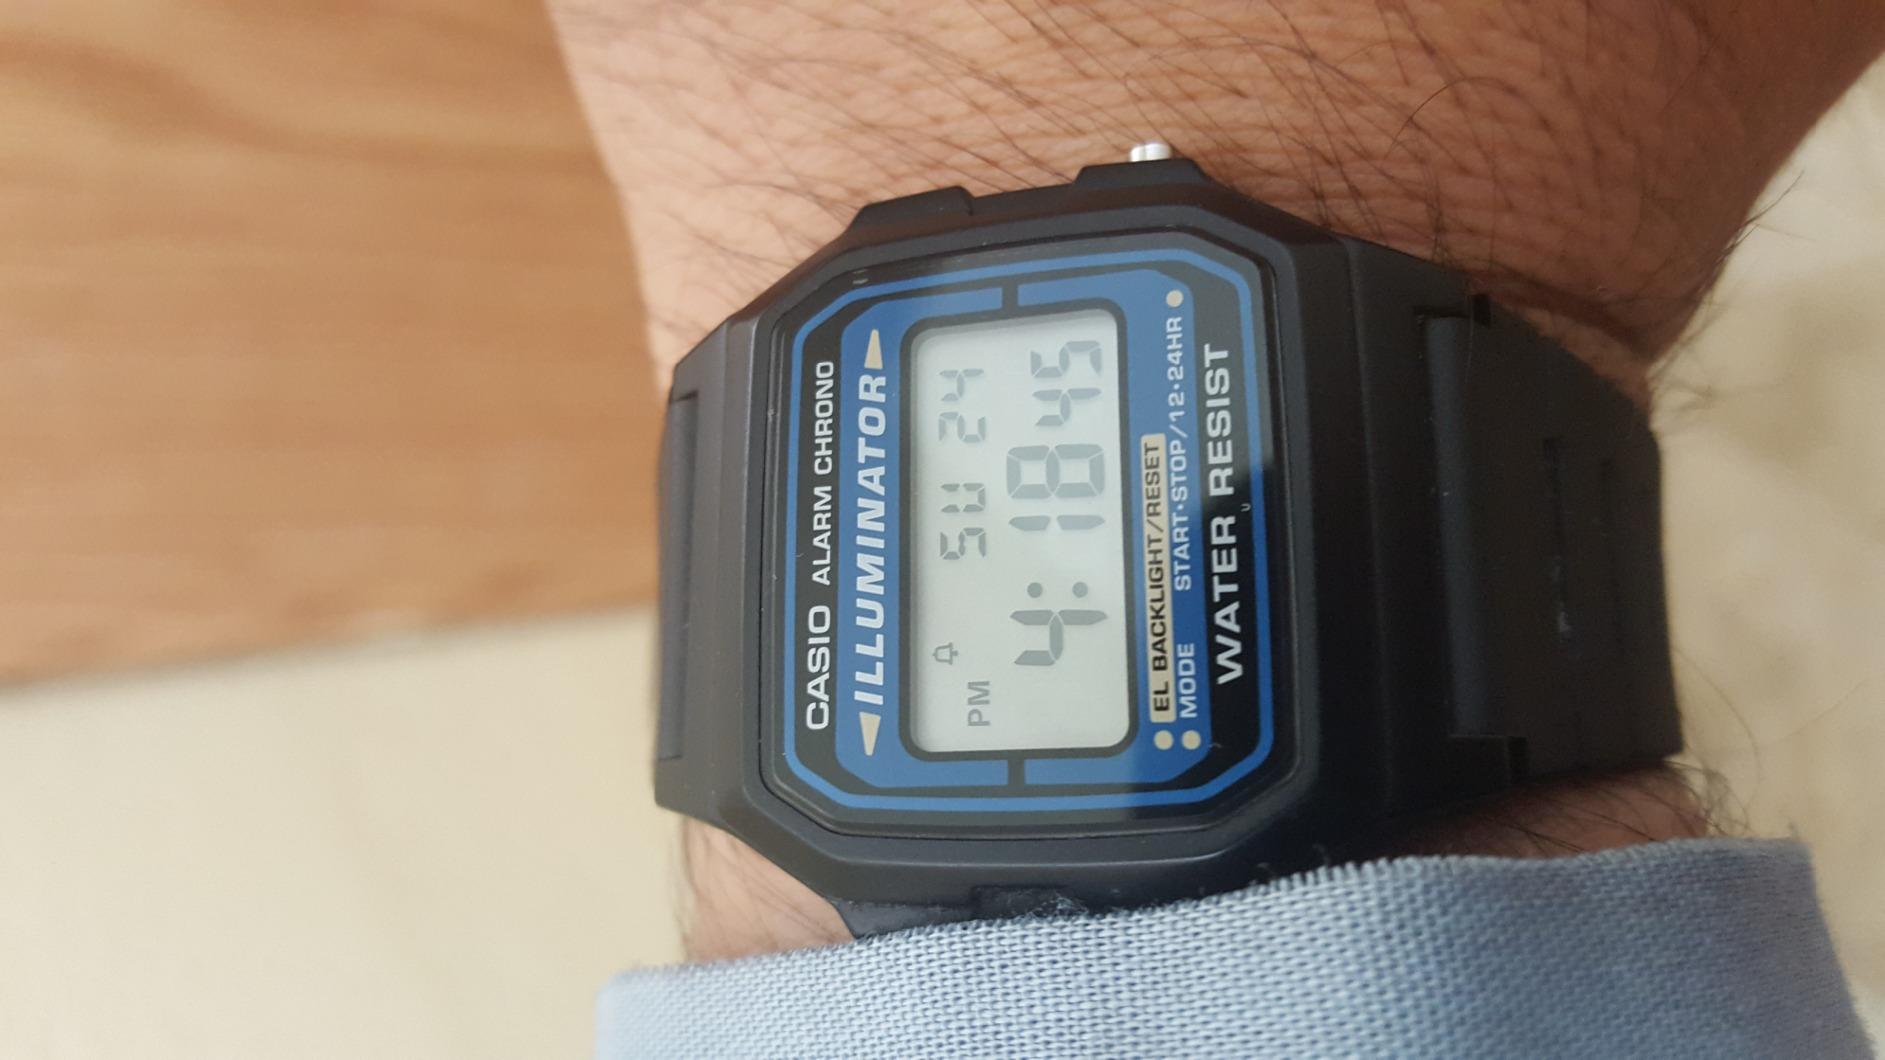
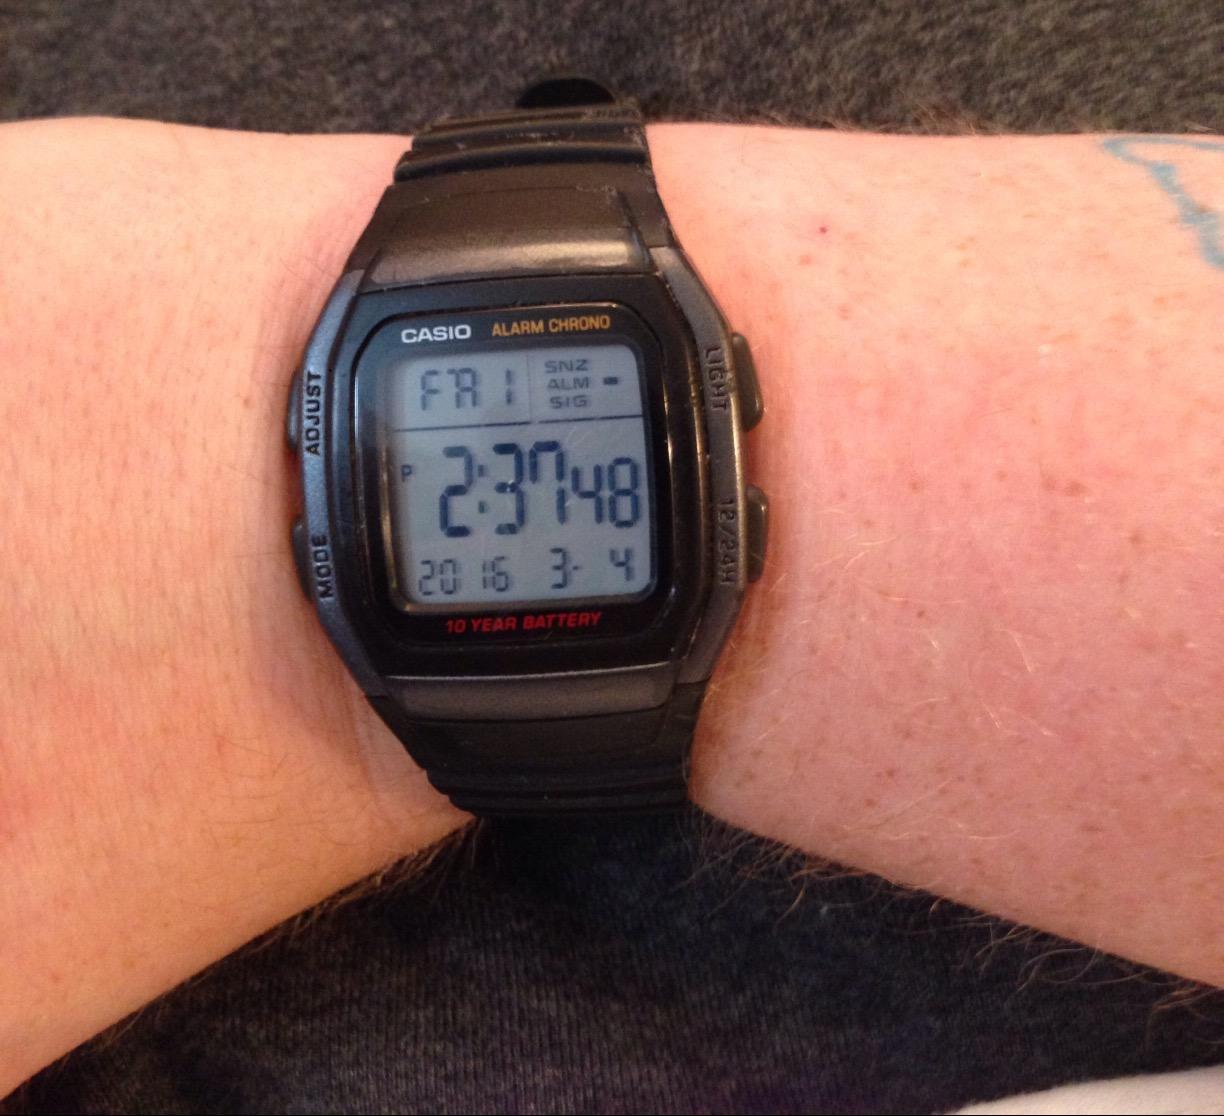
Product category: accessories_watch
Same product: no